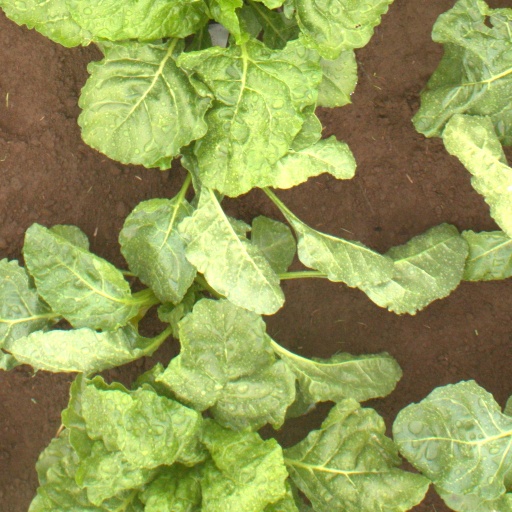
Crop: sugar beet